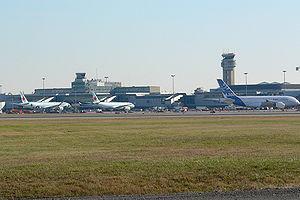
L'aéroport international Pierre-Elliott-Trudeau de Montréal ou simplement Montréal-Trudeau, anciennement l'aéroport de Dorval, est le principal aéroport international de la ville canadienne de Montréal, au Québec. Situé à Dorval, dans l'agglomération de Montréal, il accueille le trafic passager de la ville, l'aéroport international Montréal-Mirabel, autre aéroport de la Communauté métropolitaine de Montréal, n'étant plus desservi que par des vols cargo depuis 2004.